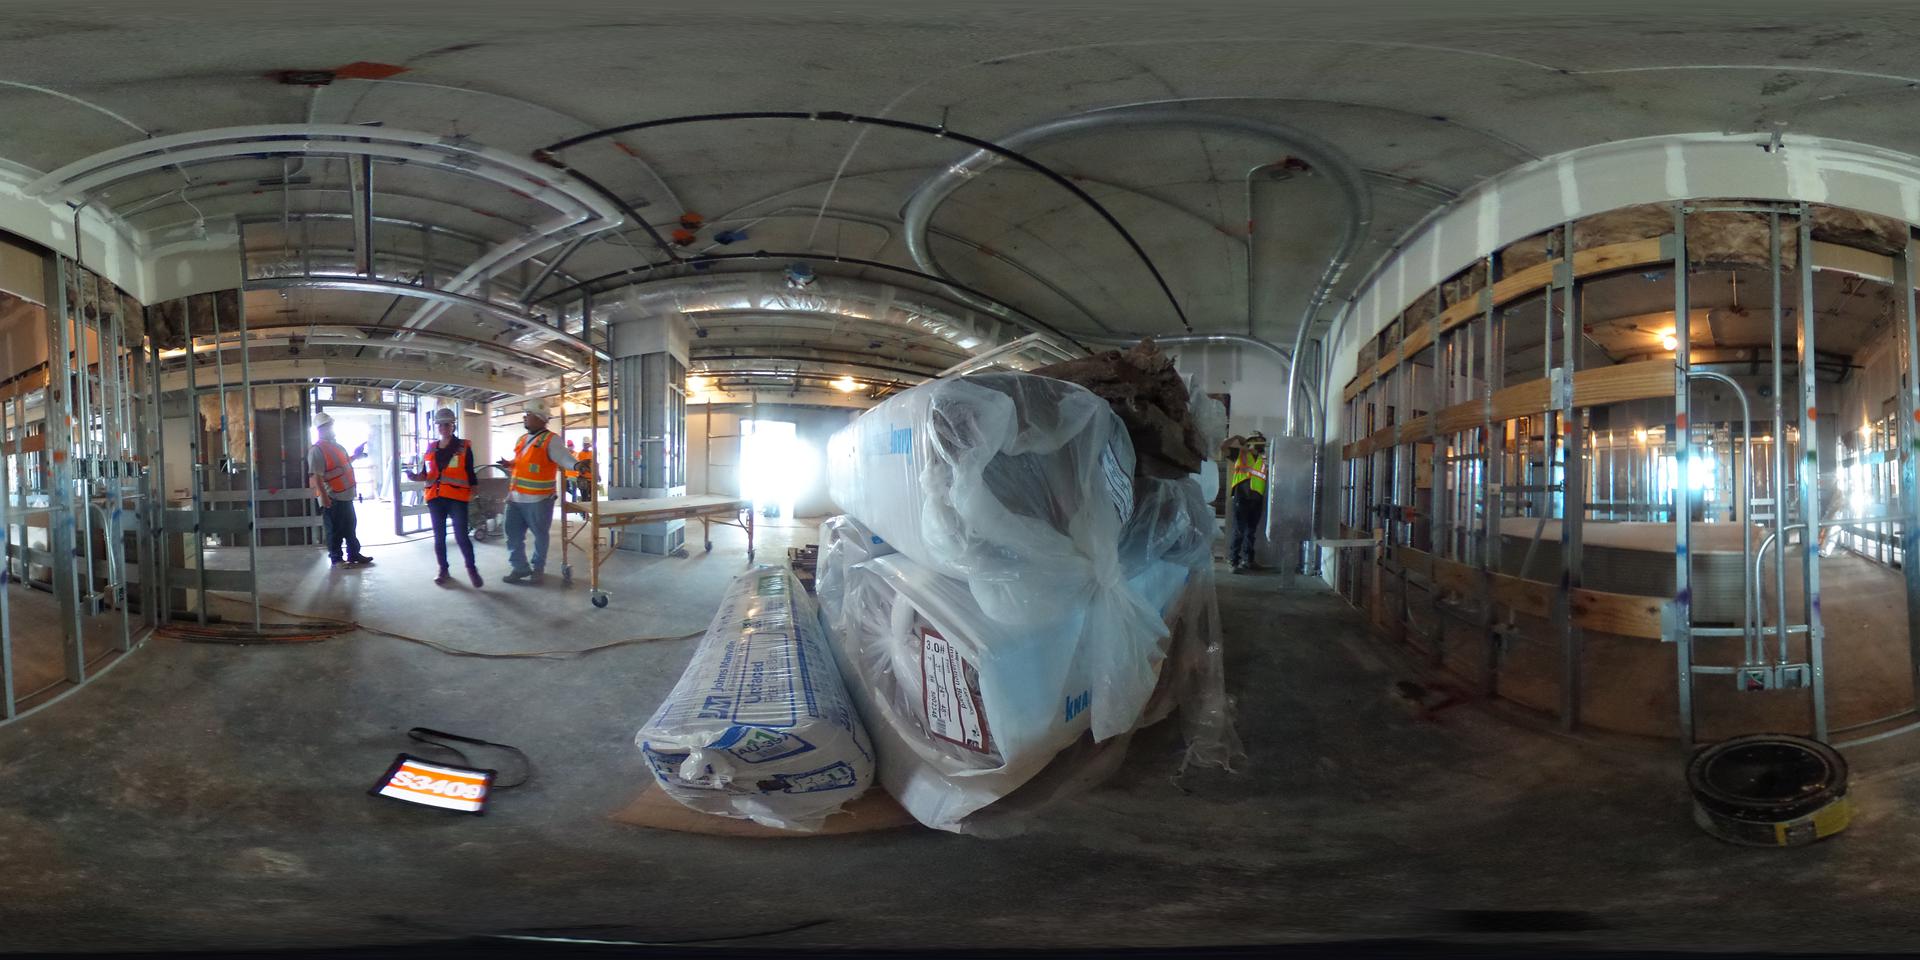
Referred object: the black cable spool on the floor

Referred object: the tablet with orange screen